Tornado outbreak of December 12–15, 2022

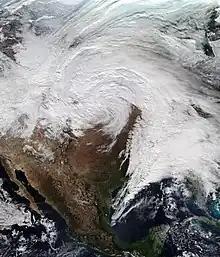
A satellite view of the extratropical cyclone that was responsible for the tornado outbreak in the south and blizzard in the north on December 14.

On December 12, the Storm Prediction Center outlined a level 2/Slight risk of severe weather for parts of Southwestern Kansas, Western Oklahoma, and Northern Texas. A brief window for discrete supercells was forecasted, with a risk for all hazards (tornadoes, damaging winds, and large hail) before a transition to a linear mode with a risk for embedded tornadoes and damaging winds. A few supercells developed, producing two weak tornadoes in Oklahoma, neither of which caused any damage. On December 13, as the associated longwave trough ejected eastwards, the Storm Prediction Center outlined a level 3/Enhanced risk of severe weather across eastern Texas, much of Louisiana, and southwestern sections of Mississippi. Environmental conditions were expected to favor the development of semi-discrete supercell thunderstorm structures, with an attendant risk for strong (EF2+) tornadoes. A broader level 2/Slight risk encompassed a larger share of the South Plains, particularly around the Dallas–Fort Worth metroplex where some questions about the level of instability existed but wind shear profiles were conducive for severe weather. During the pre-dawn hours, a broken line of atmospheric convection with embedded supercell structures progressed eastward across North Texas. Here, temperatures in the mid- to upper 60s Fahrenheit overlapped with dewpoints in the low to mid-60s, contributing to modest surface convective available potential energy of 500–1,000 J/kg. Combined with strong shear profiles, atmospheric conditions led to the development of several tornadoes across the Dallas–Fort Worth metroplex throughout the morning hours.